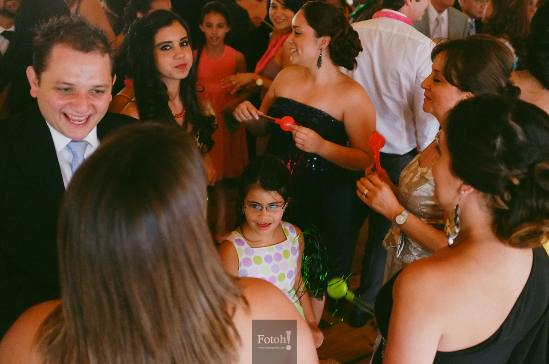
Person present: Yes